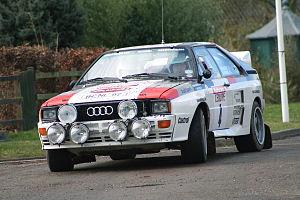
Le Groupe B est la catégorie relative aux voitures de sport modifiées et produites à 200 exemplaires, dans le règlement de la FIA. Cette catégorie est créée en 1982 pour remplacer les anciennes catégories Groupe 4 et Groupe 5.
Les Grandes Heures Automobiles est une manifestation consacrée aux voitures et motos de compétition historiques créée par Franz Hummel, qui se déroule depuis 2015 sur l'Autodrome de Linas-Montlhéry dans l'Essonne durant trois jours de septembre.
L'Audi Quattro est une voiture de route et de rallye, produite par le constructeur automobile allemand Audi, qui fait partie du Groupe Volkswagen.